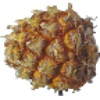
Label: pineapple_mini